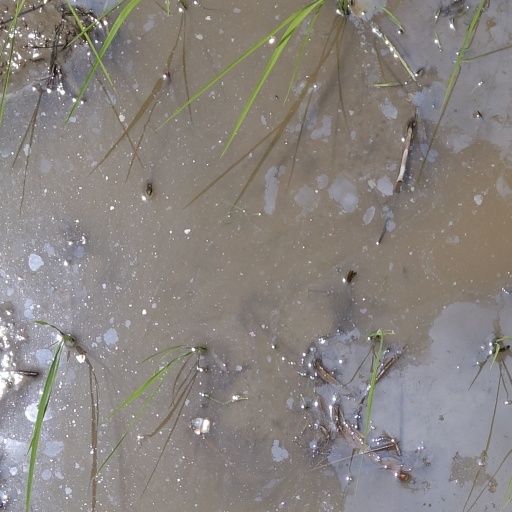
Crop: rice